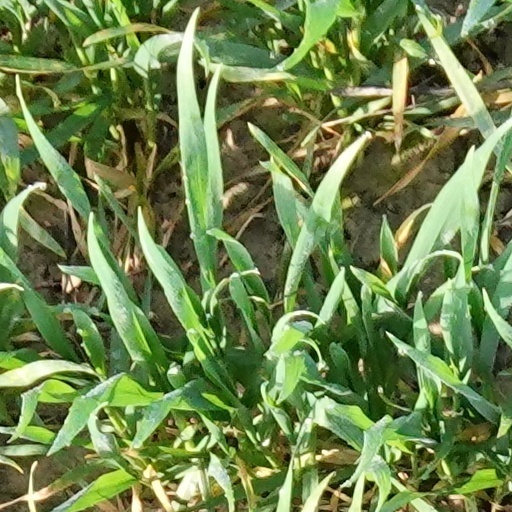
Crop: wheat